130 Elektra

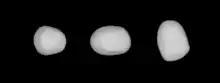
Lightcurve-based 3D-model of (130) Elektra

(130) Elektra has the spectrum of a G-type asteroid; hence it probably has a Ceres-like surface. Spectral signatures of organic compounds have been seen on Elektra's surface and it displays evidence of aqueous alteration.